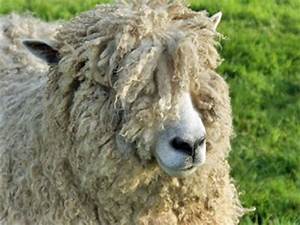
Label: pecora